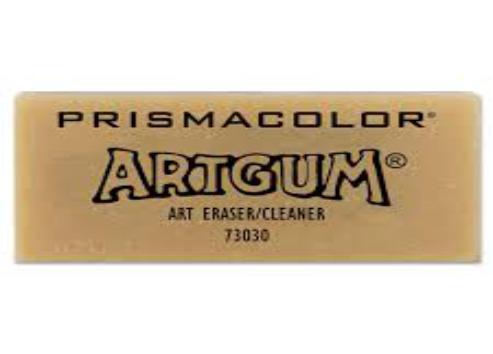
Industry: Necessities